Dogon religion

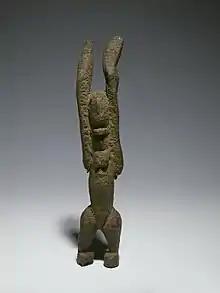
A Nommo figure of the Tellem people

The Dogon religion is the traditional religious or spiritual beliefs of the Dogon people of Mali. Dogons who adhere to the Dogon religion believe in one Supreme Creator called Amma (or Ama). They also believe in ancestral spirits known as the Nommo also referred to as "Water Spirits". Veneration of the dead is an important element in their spiritual belief. They hold ritual mask dances immediately after the death of a person and sometimes long after they have passed on to the next life. Twins, "the need for duality and the doubling of individual lives" (masculine and feminine principles) is a fundamental element in their belief system. Like other traditional African religions, balance, and reverence for nature are also key elements.